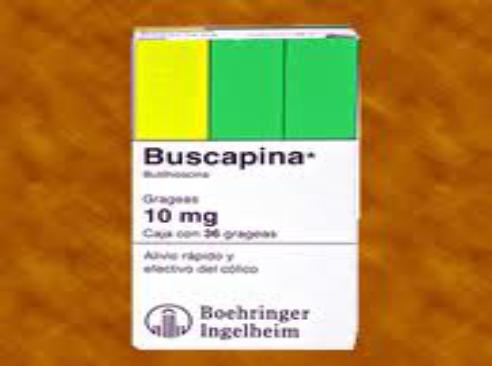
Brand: buscapina
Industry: Necessities